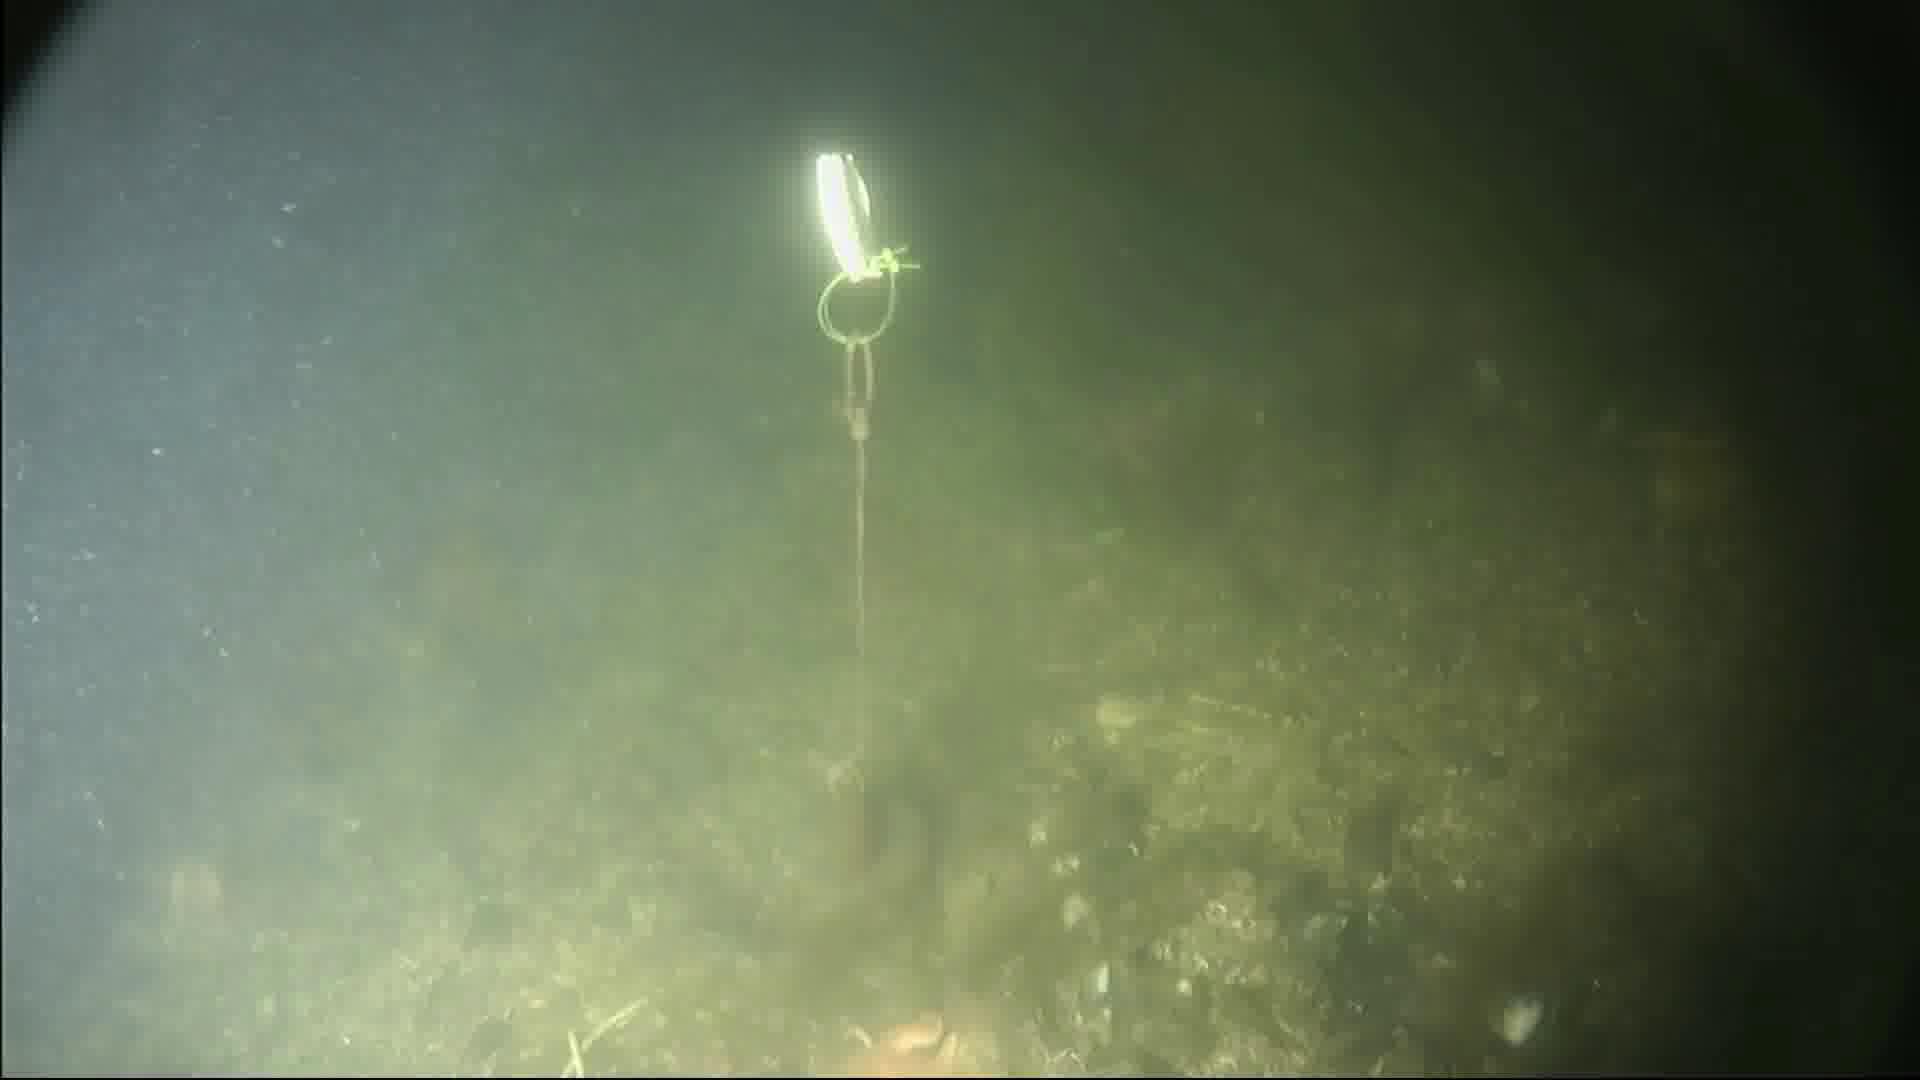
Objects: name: crab
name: starfish